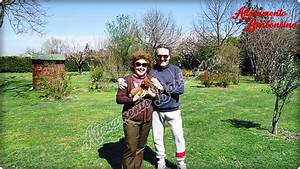
Label: cane